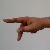
The image shows a hand gesture representing the letter 'P' in Indian Sign Language.